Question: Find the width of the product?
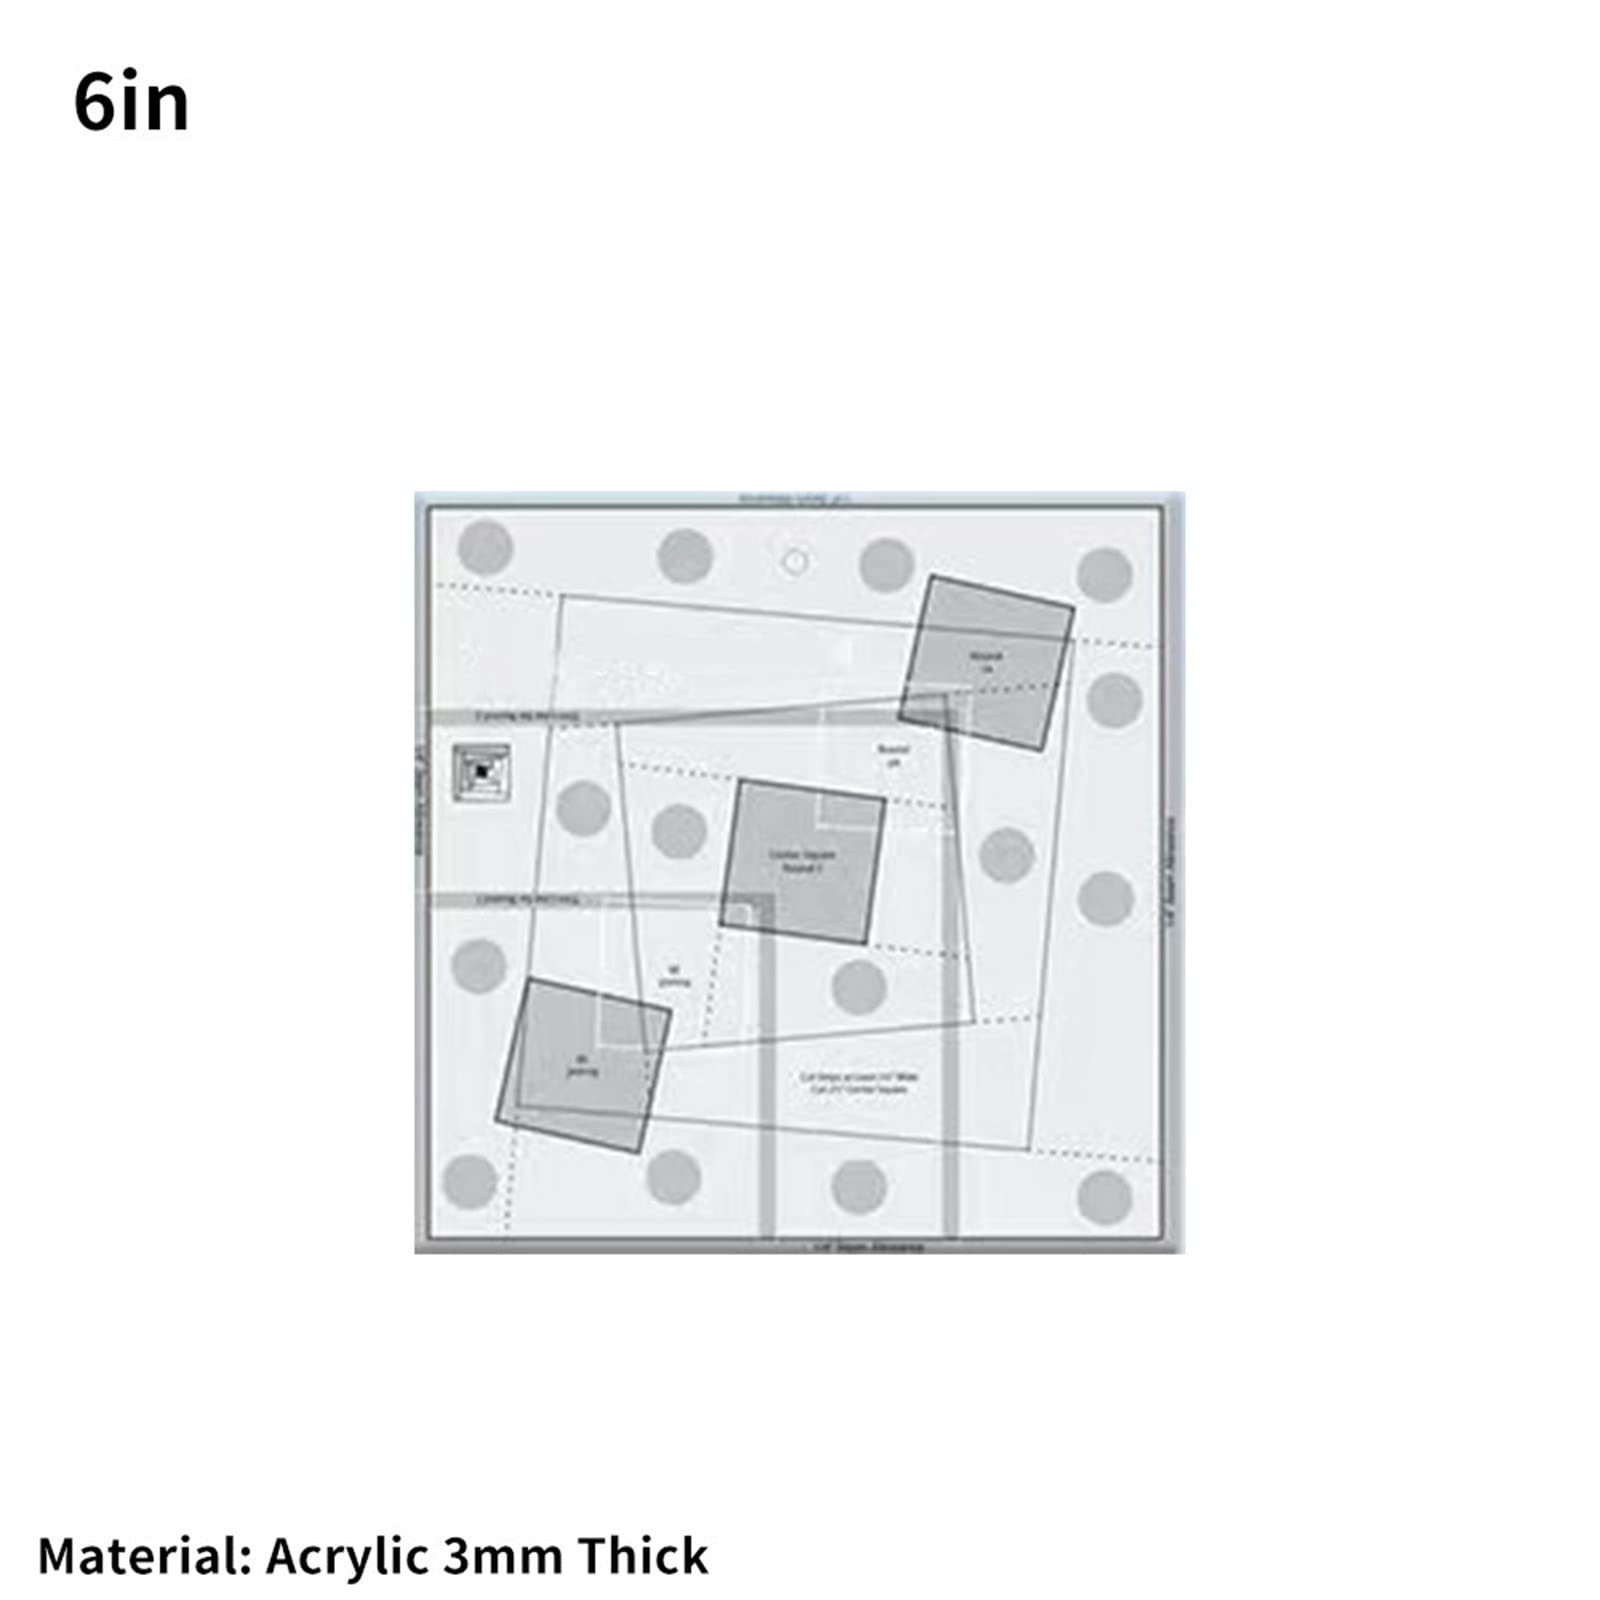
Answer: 6.0 inch